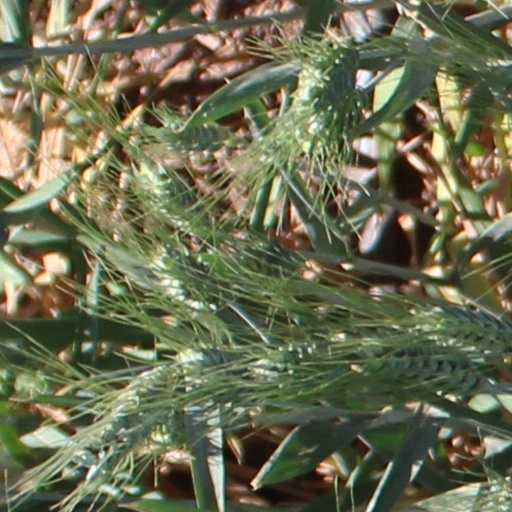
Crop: wheat